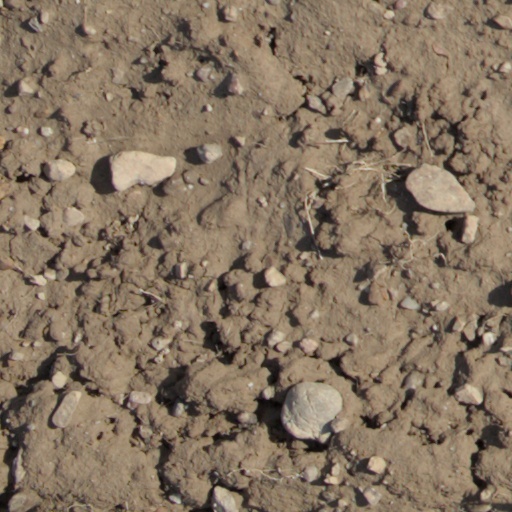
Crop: wheat